Greenspond Courthouse

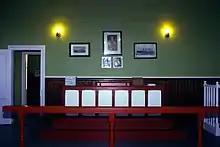
Interior of the Greenspond Courthouse, showing the courtroom with judge's bench and witness stand, taken sometime in the late 1980s or early 1990s.

The first presiding magistrate in the courthouse was Judge Seymour, who had been the local magistrate during the construction of the building. At the time of his departure from Greenspond in 1901, a local delegation noted,